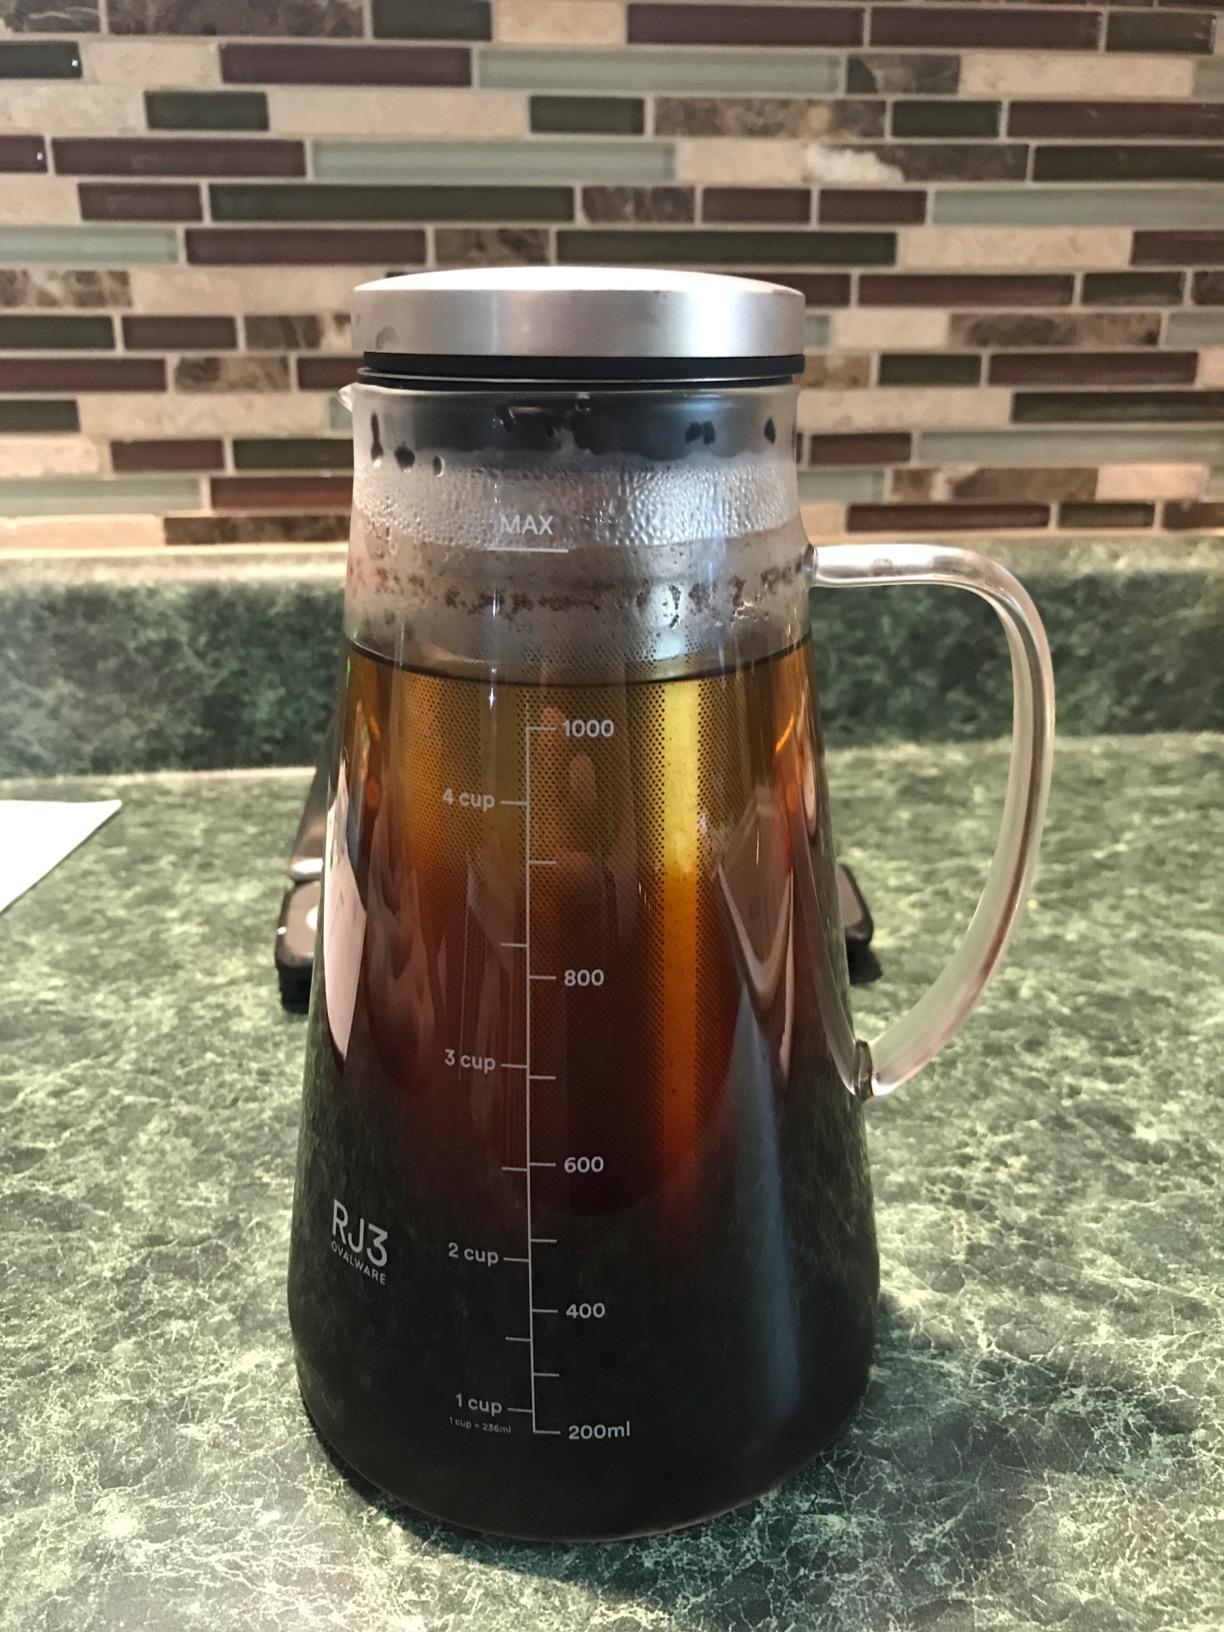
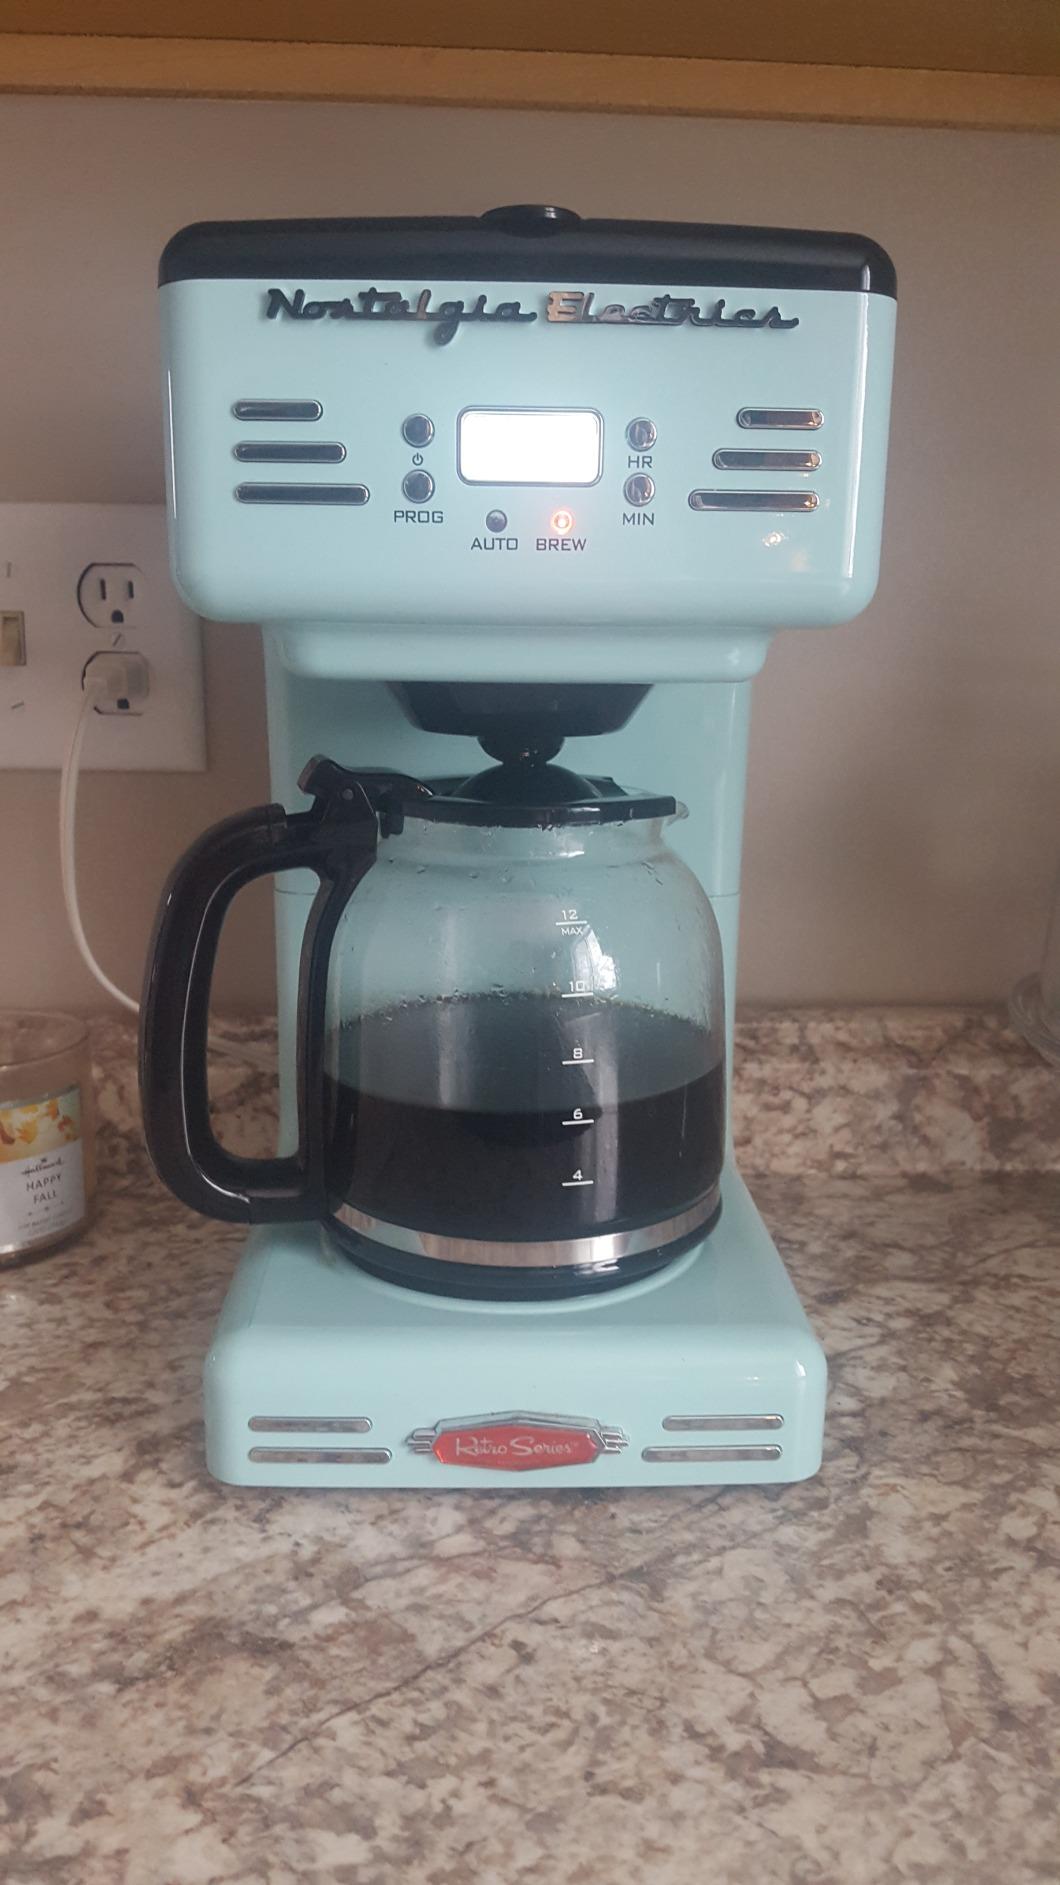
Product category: items_tea
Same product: no